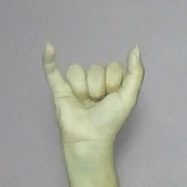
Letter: ya